Beccy Cole

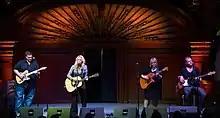
Cole (second from left) on guitar and singing, with her backing band, performing at The Abbey, Canberra, in July 2013.

On 3 September 2010 Cole issued a covers album, "Preloved", on Sony BMG Australia which peaked in the top 40 on the ARIA Albums Chart. Included are her renditions of Neil Young's "Only Love Can Break Your Heart", Deborah Conway's "It's Only the Beginning" and Leiber and Stoller's "(You're So Square) Baby I Don't Care". Cole's version of Parton's "Here You Come Again" was released as the lead single, she told Anita Beaumont of "The Newcastle Herald" that "[it] is the least covered song of Dolly's, and I believed the lyrics stand the test of time". Beaumont felt the album showed "quite a bit of country influence ... but some of these songs weren't originally intended for a country audience. They sound pretty rootsy".